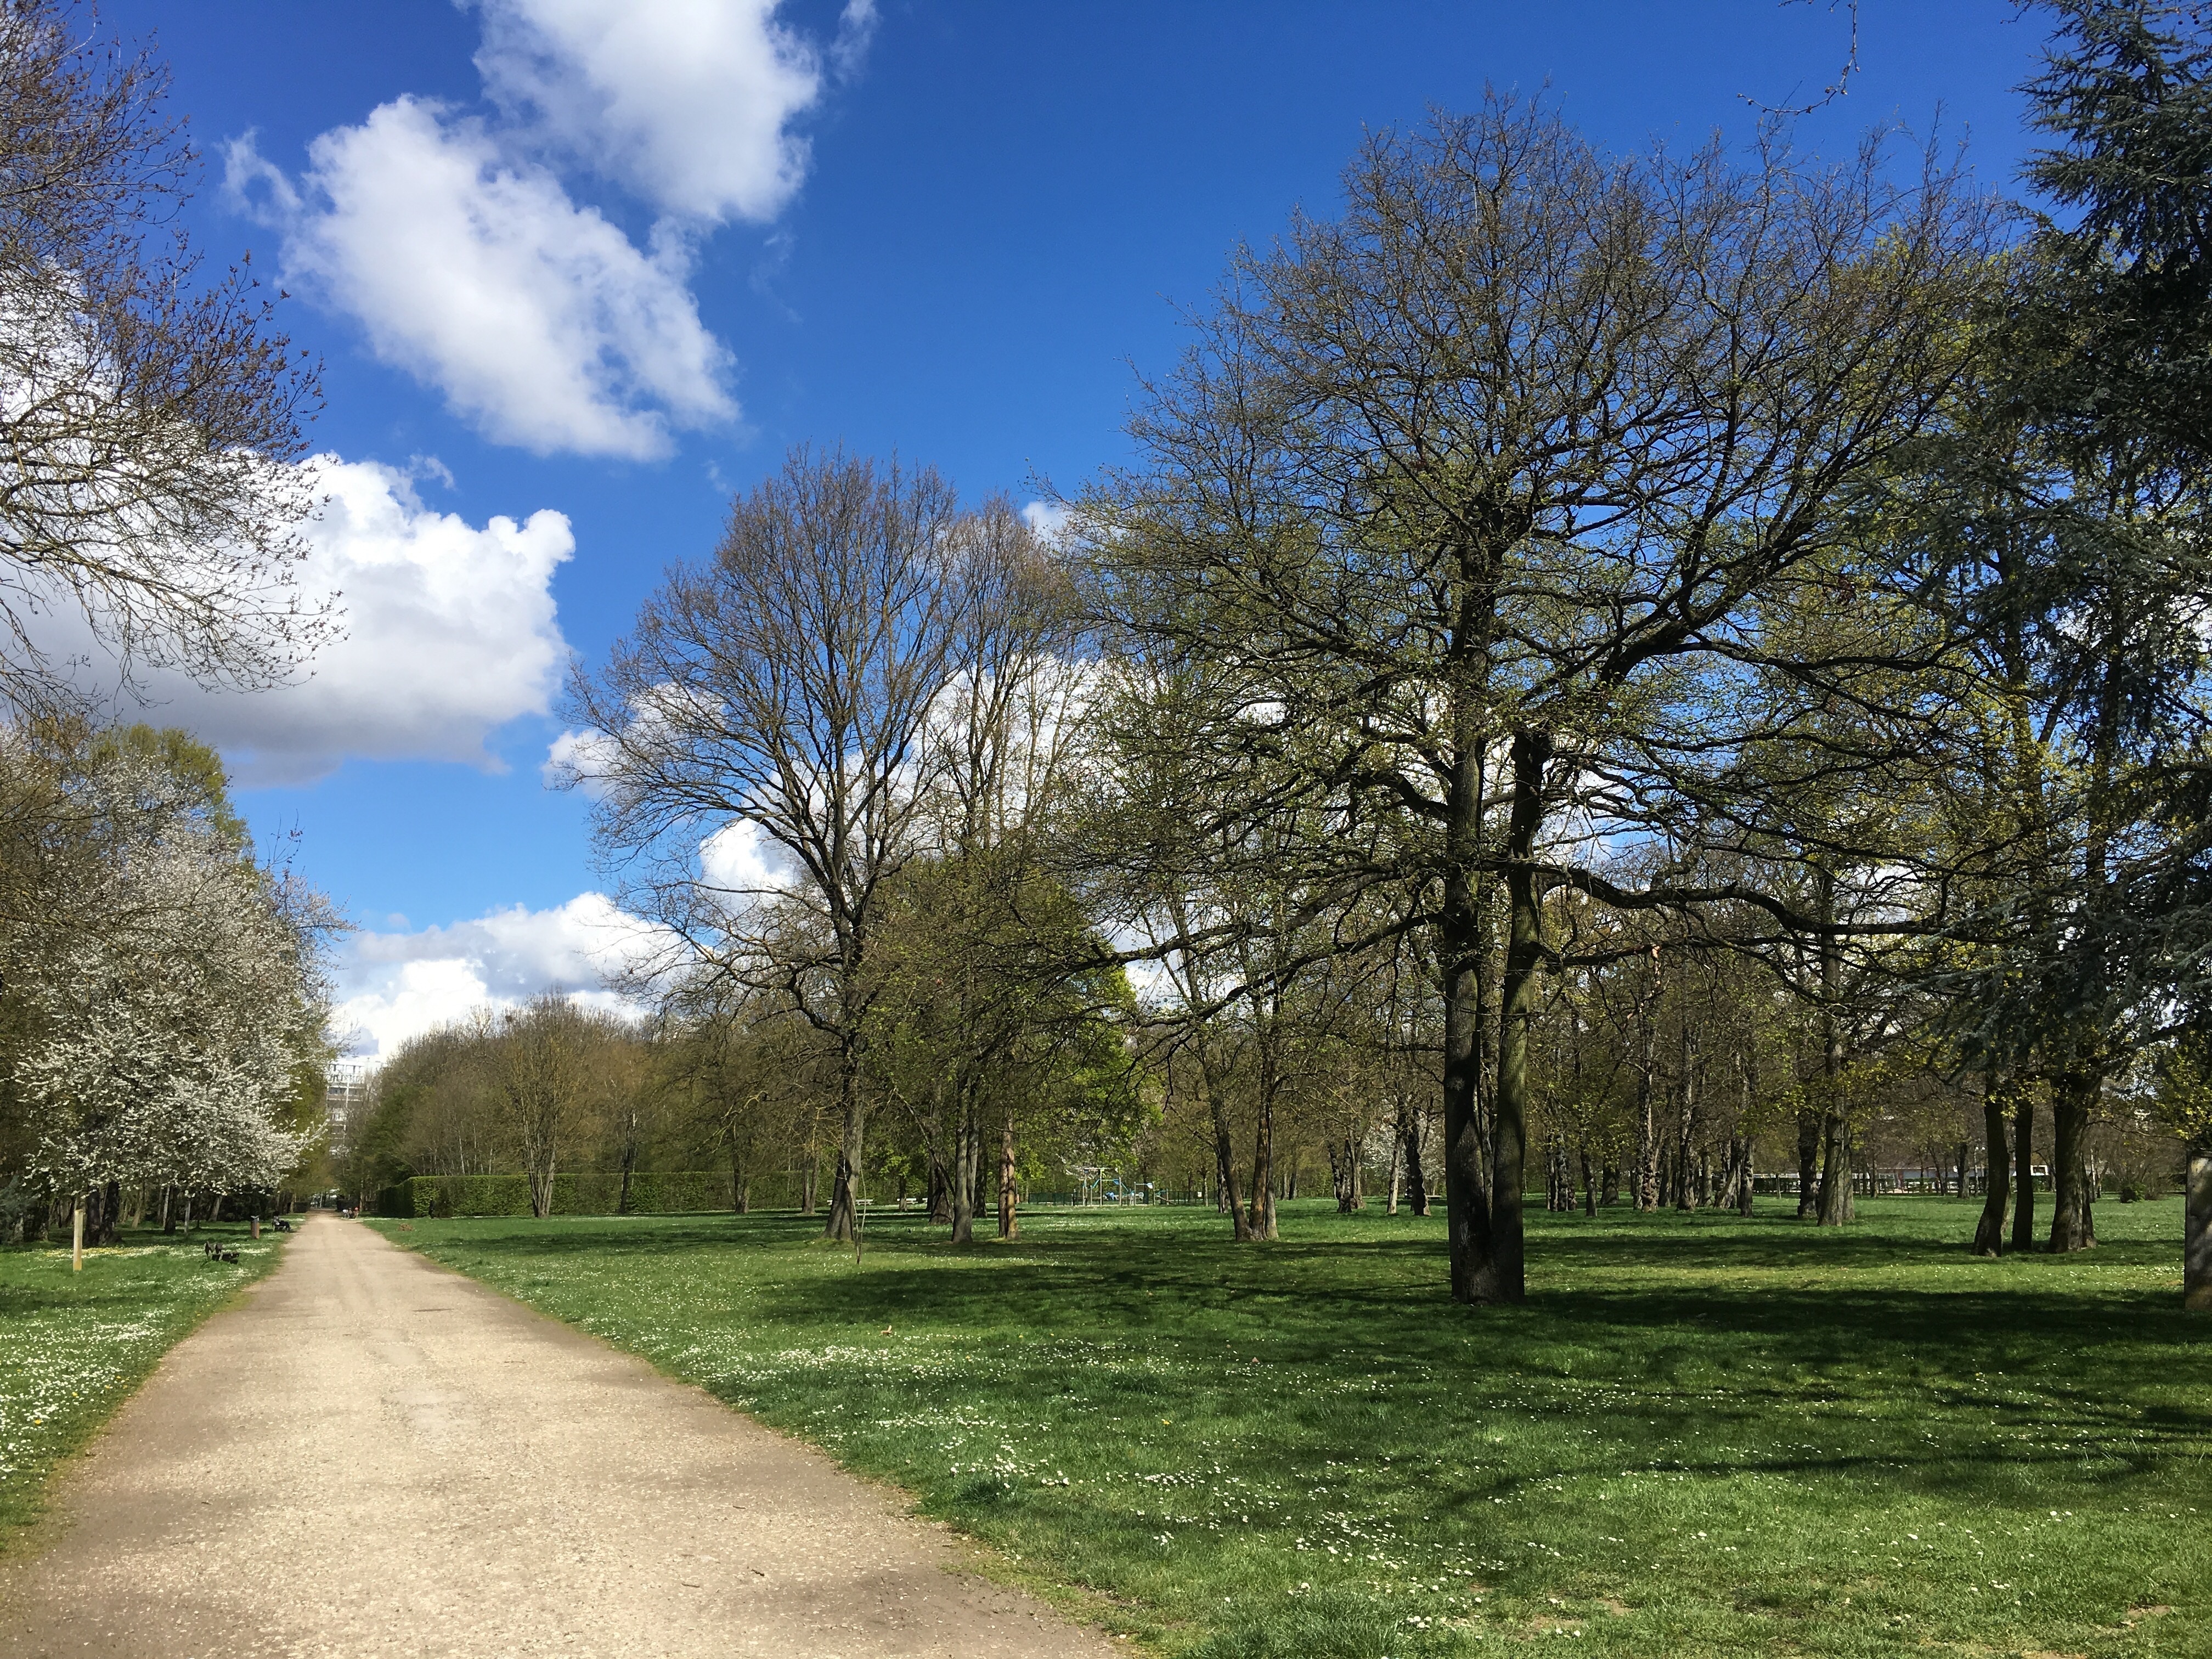
landscape, tree, nature, grass, plant, sky, sun, lawn, meadow, sunlight, flower, spring, autumn, park, trees, daisies, estate, woodland, rural area, woody plant